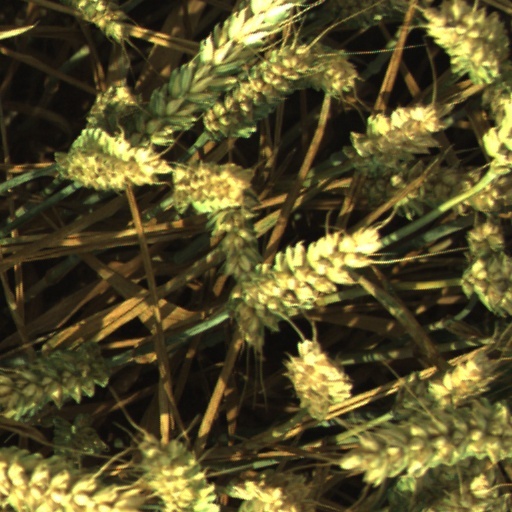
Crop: wheat